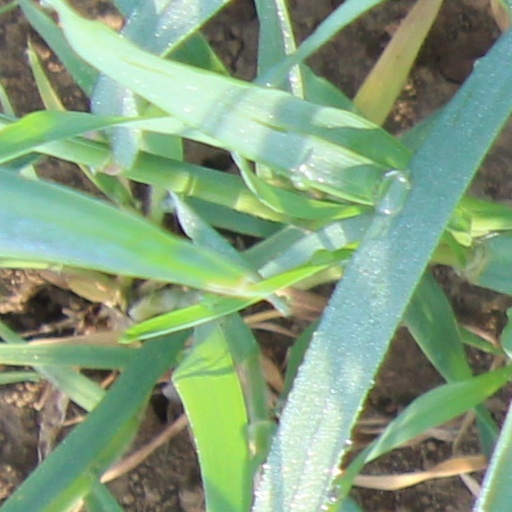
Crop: wheat